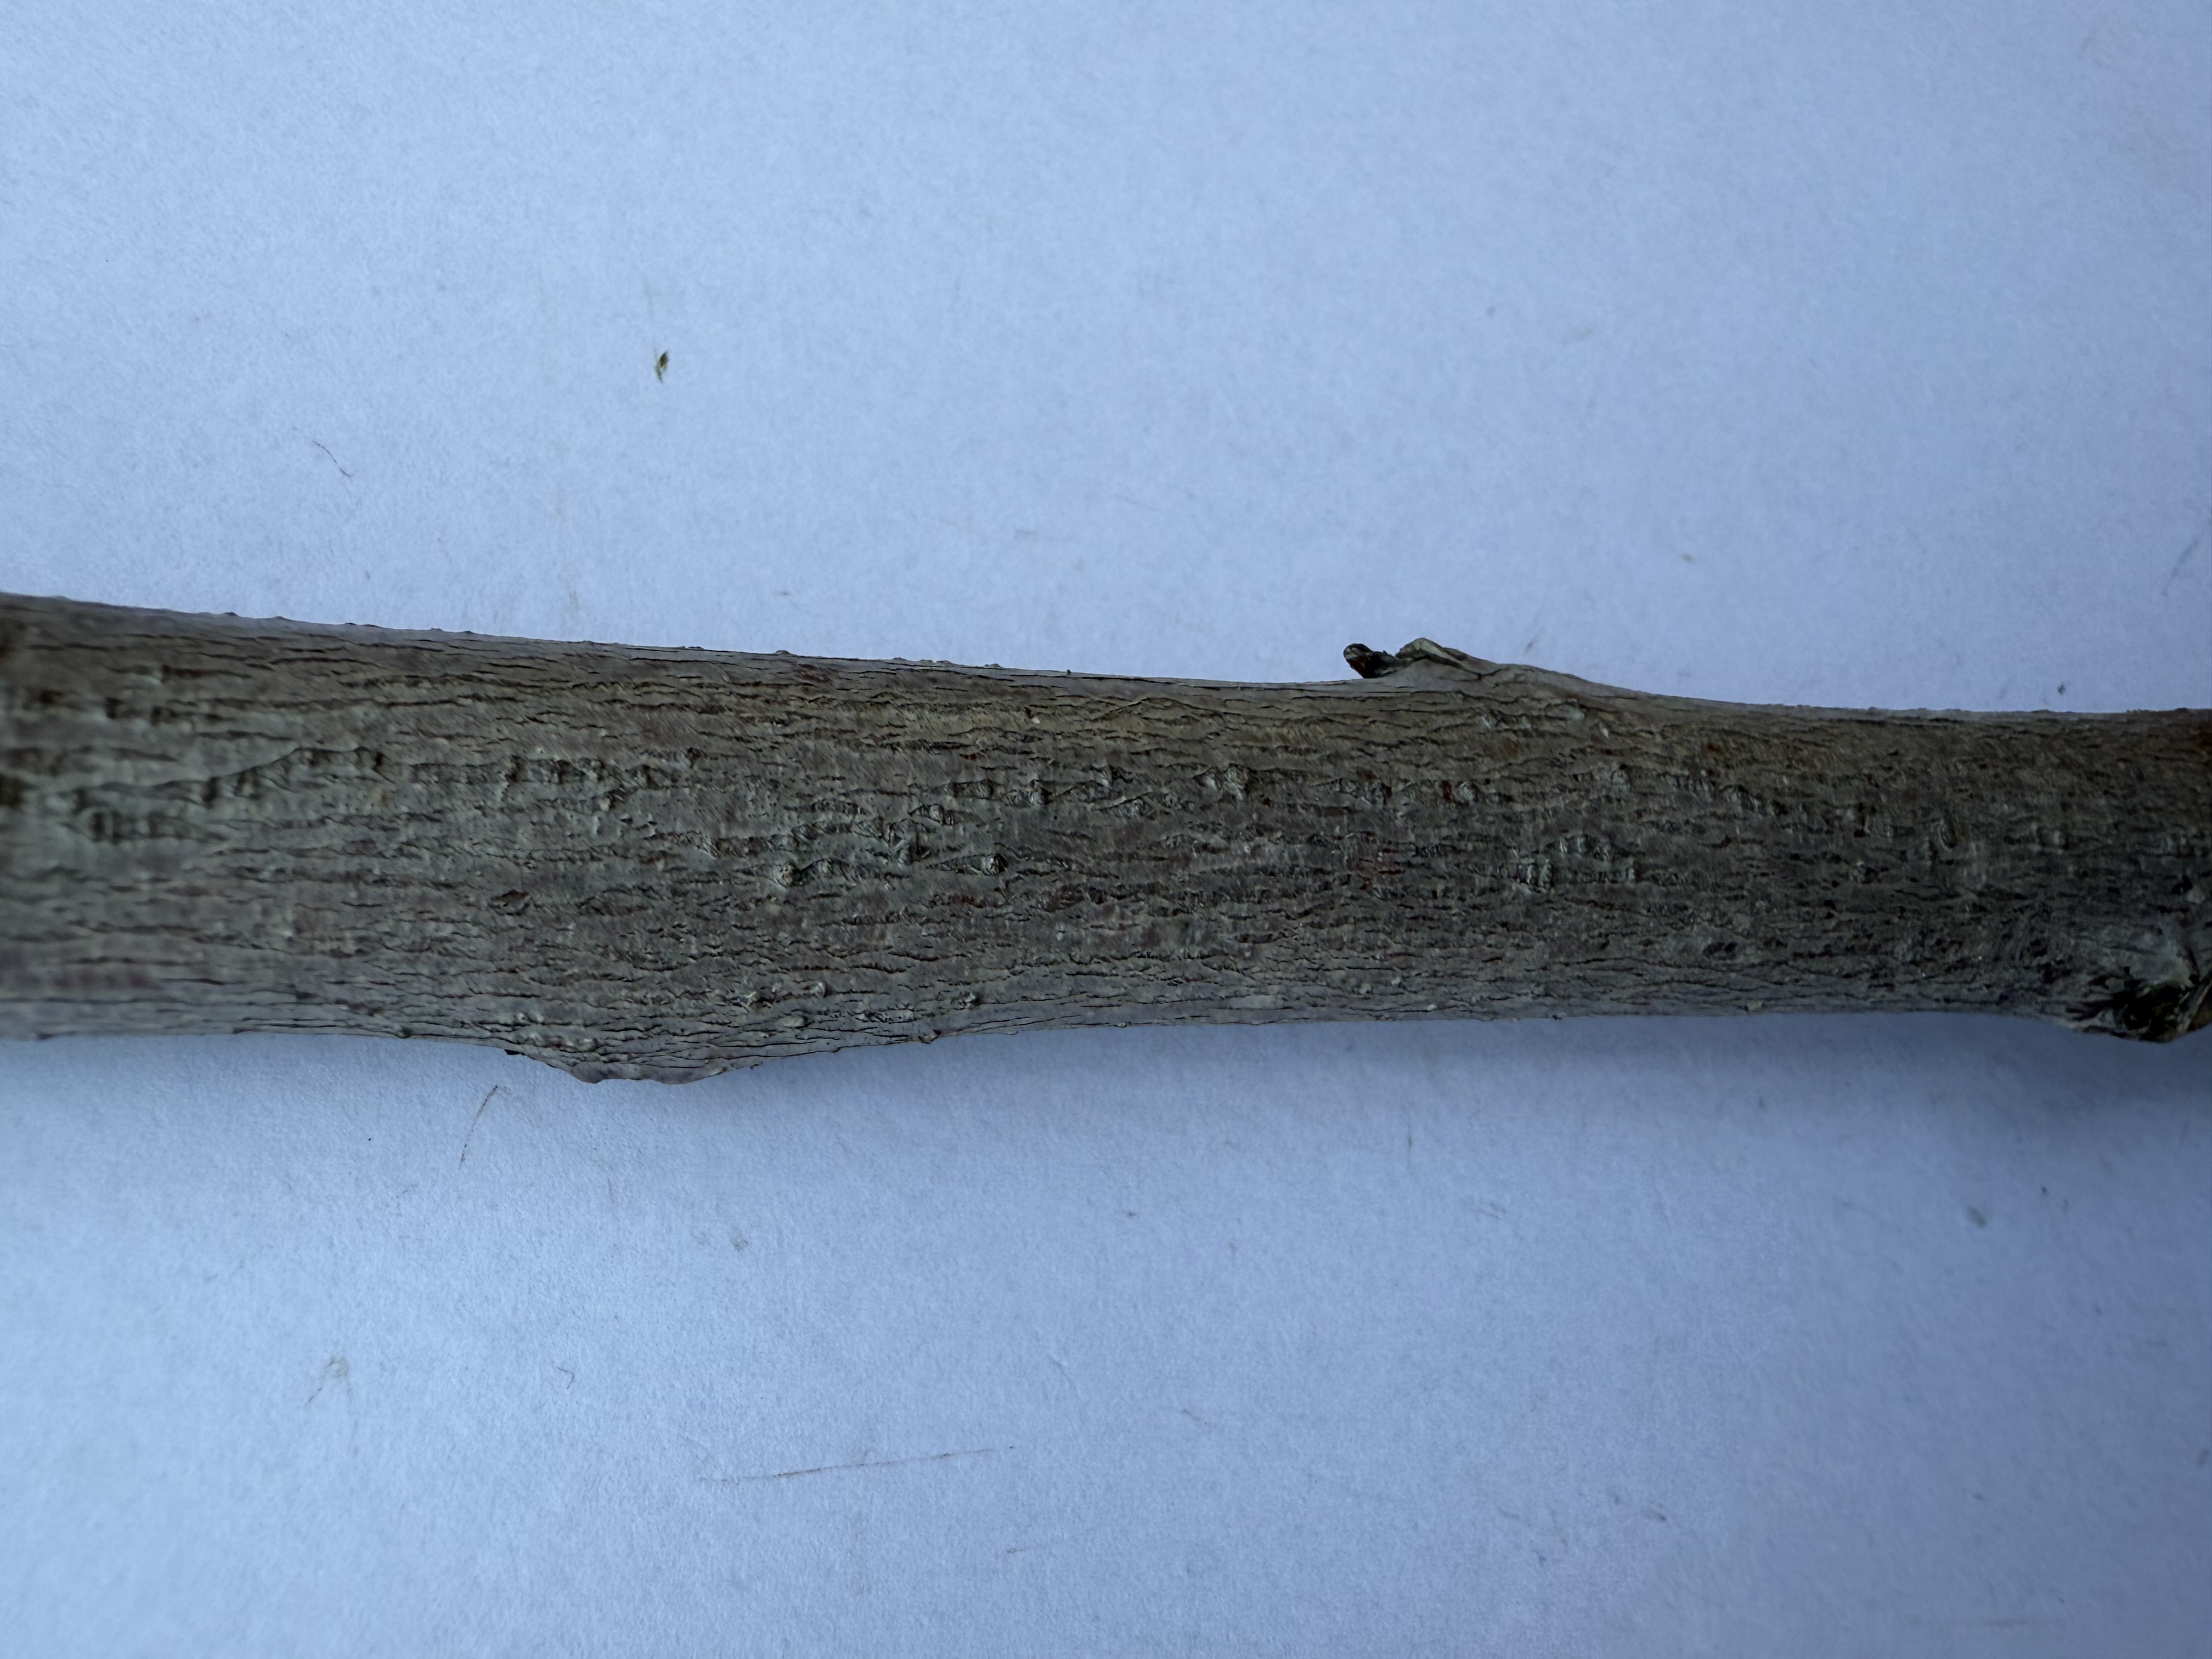
Variety: Red Haven Peach